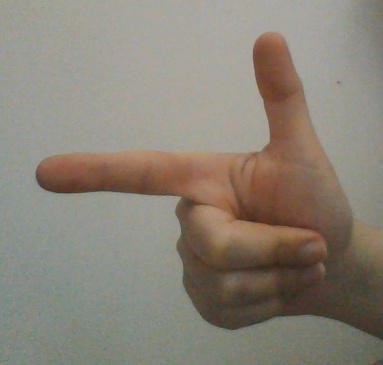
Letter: yaa